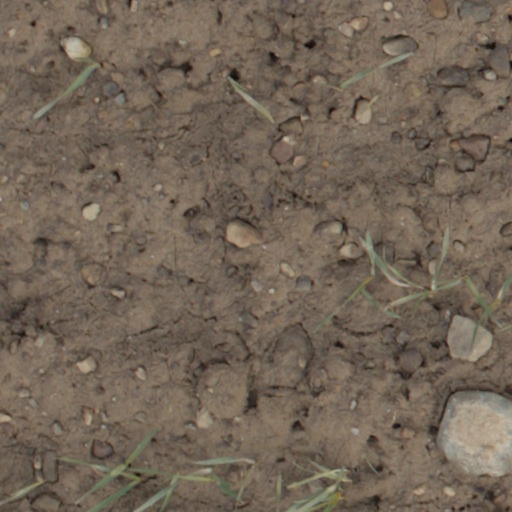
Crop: wheat